The Legend of the Evil Lake

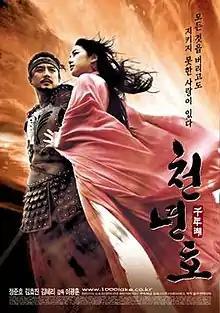
Theatrical poster

The Legend of the Evil Lake is a 2003 South Korean fantasy/horror film directed by Lee Kwang-hoon. It is a remake of Shin Sang-ok's 1969 film "A Thousand Year-Old Fox". The film was not particularly well received and was seen by 101,478 people at Seoul theaters.